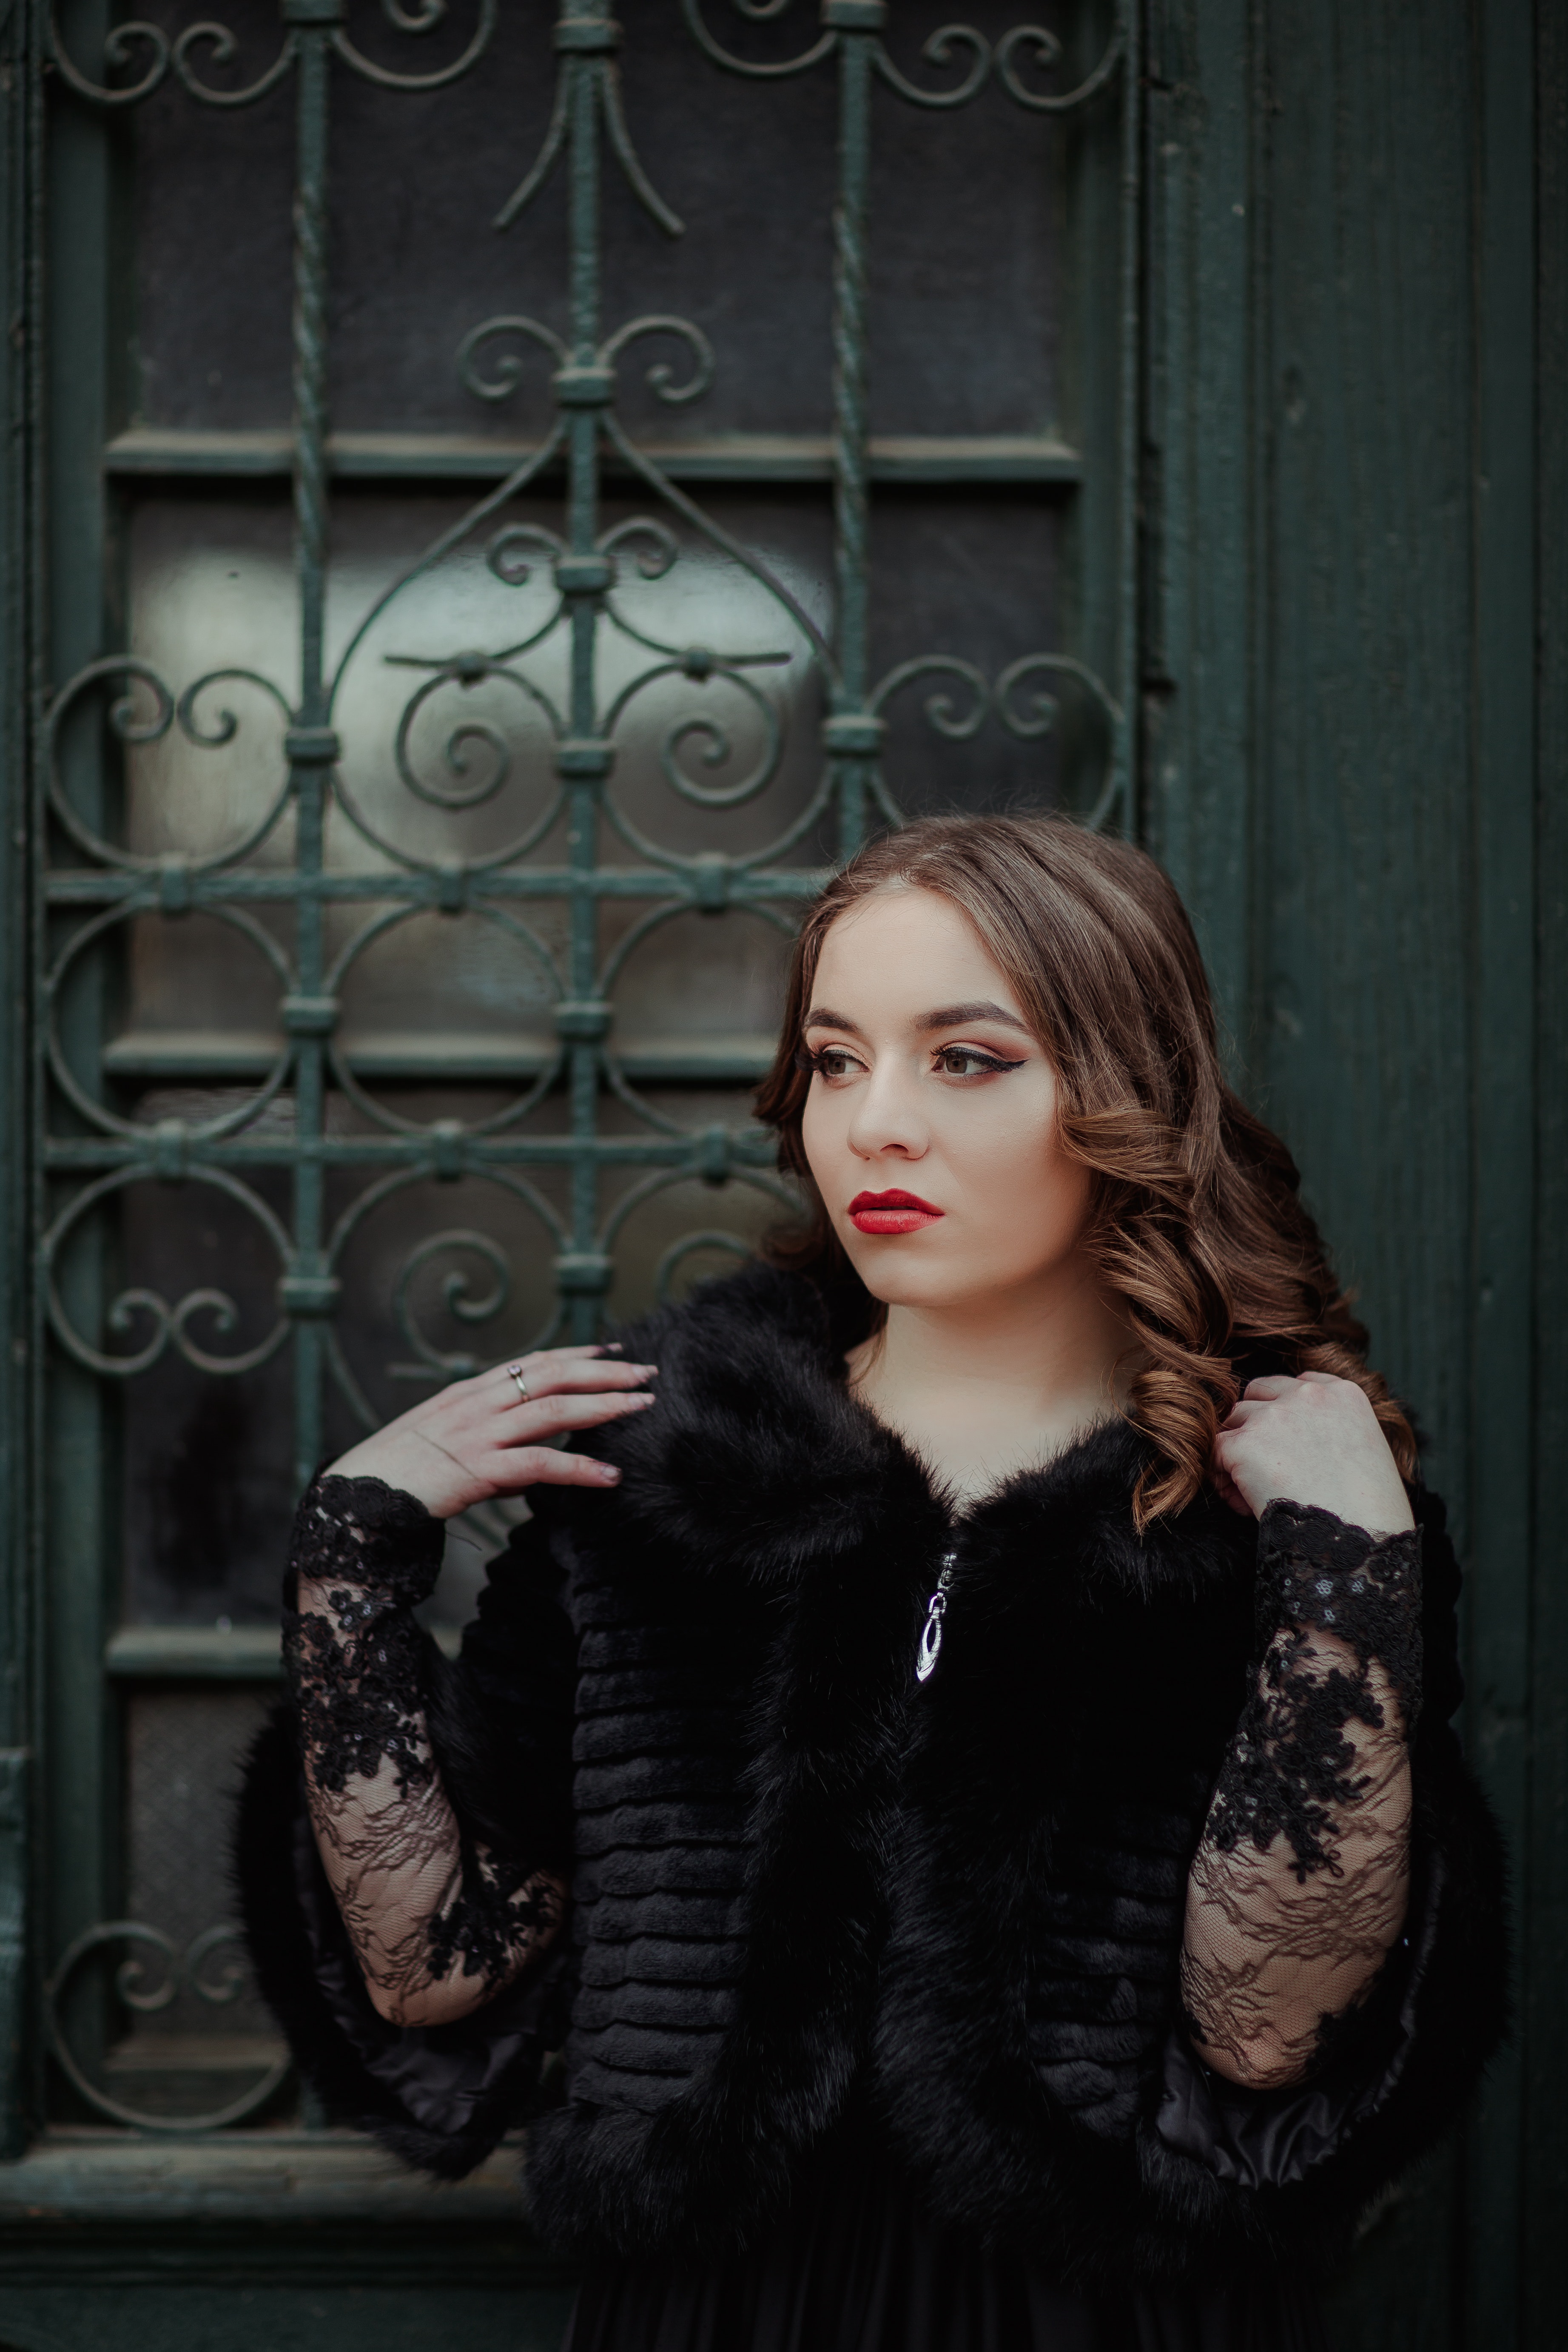
fur, beauty, fashion, fur clothing, photo shoot, long hair, photography, textile, model, portrait, Gothic fashion, smile, window, portrait photography